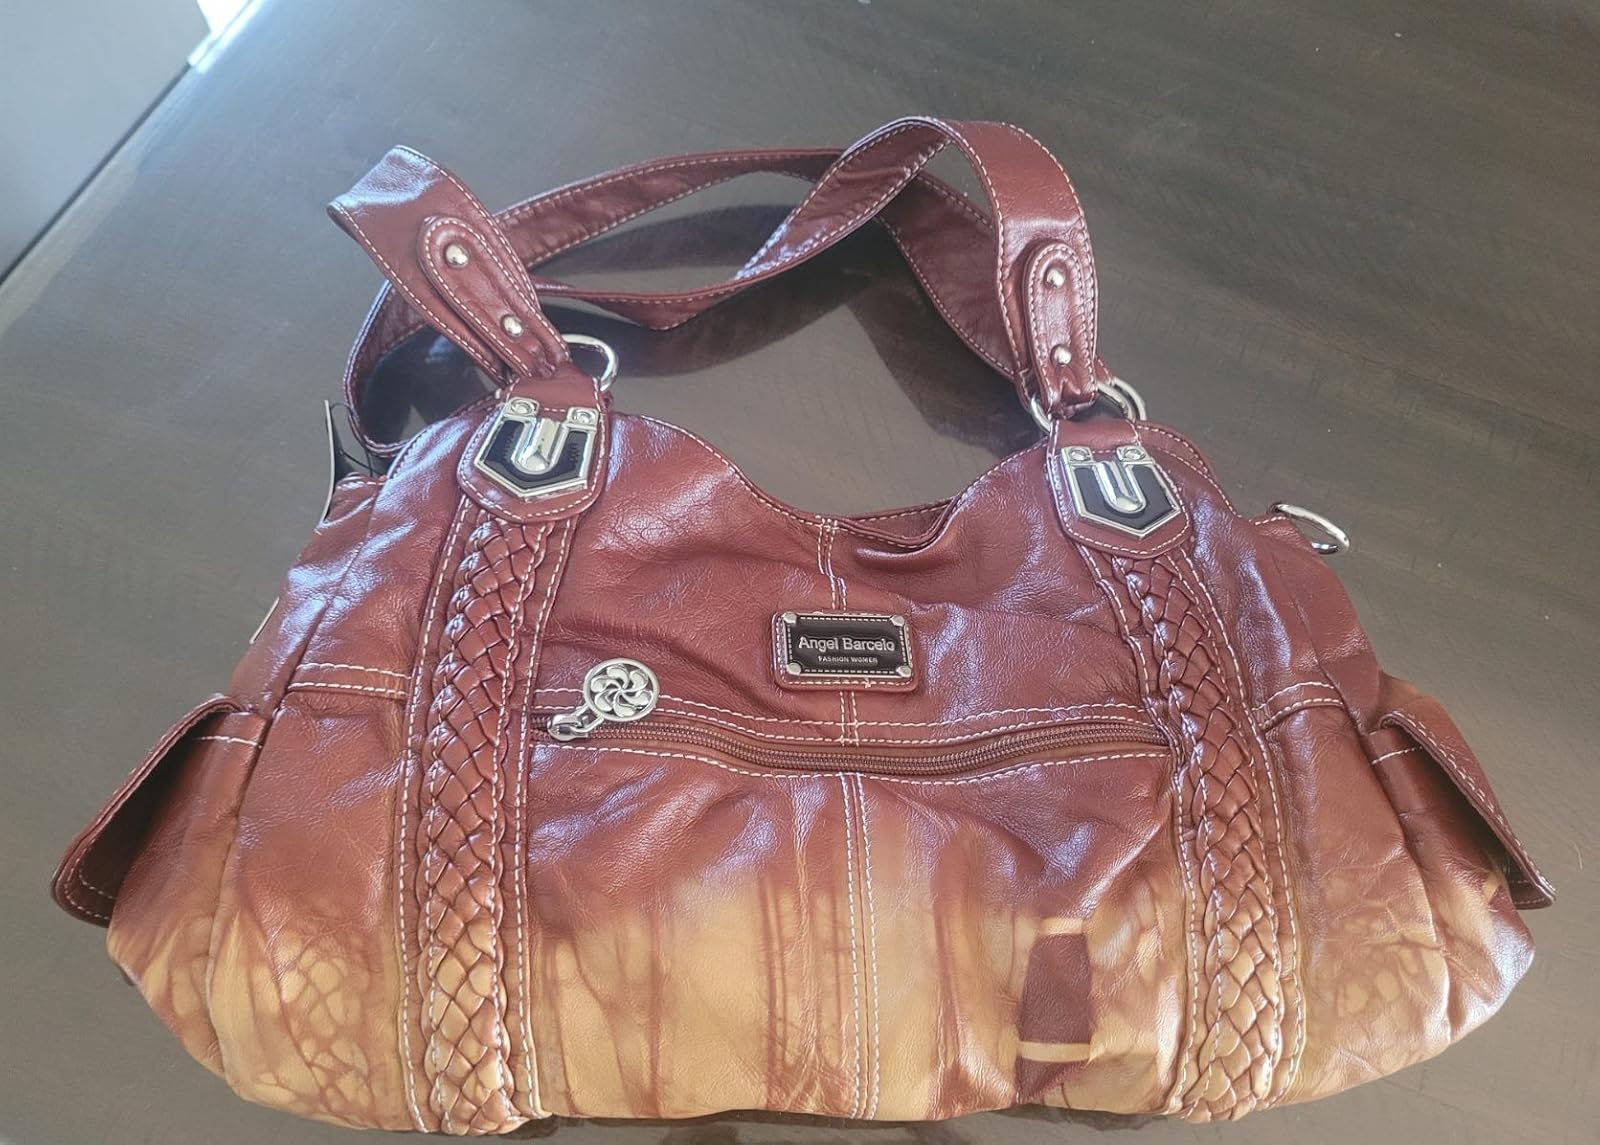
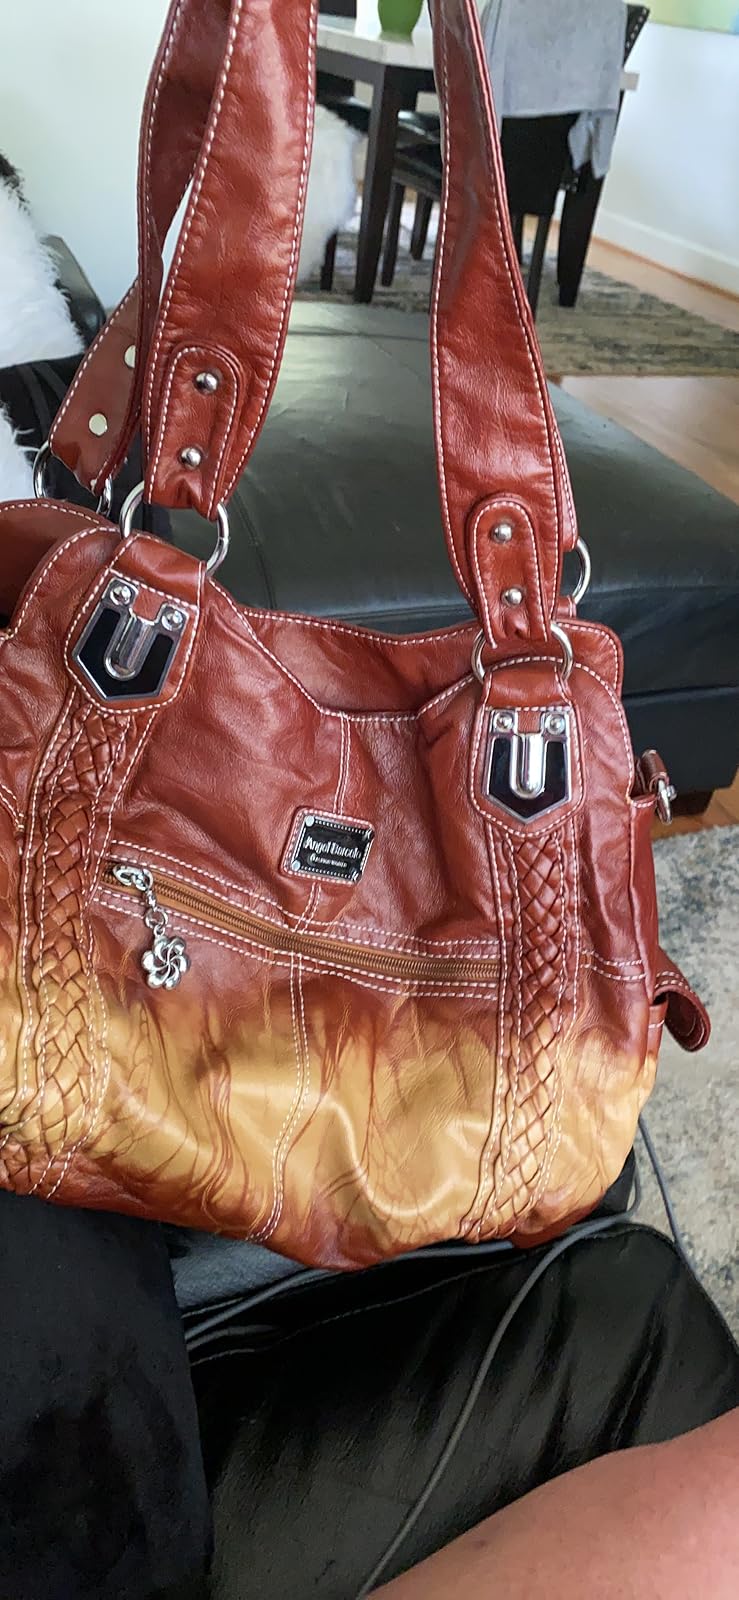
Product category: accessories_handbag
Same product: yes